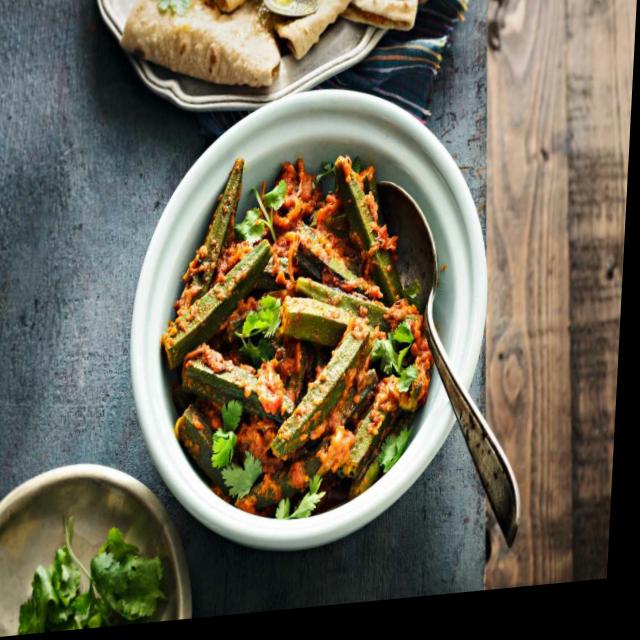
Dish: bhindi_masala